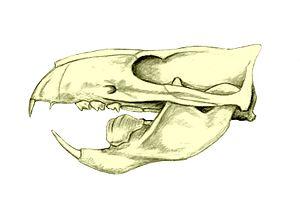
Cage of Eden est un shōnen manga de Yamada Yoshinobu. Il est pré-publié dans le magazine Weekly Shōnen Magazine par Kōdansha entre décembre 2008 et janvier 2013 au Japon. Il a été compilé en un total de vingt-et-un tomes. Il est édité par les éditions Soleil Productions en version française. L'histoire narre l'accident d'un avion de ligne, dans lequel une classe de collégiens rentrait de voyage, sur une île déserte et inconnue peuplée de créatures préhistoriques, ainsi que de la survie des survivants du crash pour quitter l'île.
Multituberculata est un groupe d'allothériens, une lignée de mammifères aujourd'hui éteinte dont le niveau taxonomique est discuté : infra-classe, ordre ou sous-ordre. Ils ressemblaient à nos rongeurs et ont existé pendant environ 100 millions d'années -la plus longue lignée de mammifères fossiles de toute l'histoire- mais ils ont finalement été surpassés par les rongeurs et se sont éteints au début de l'Oligocène.
Les Allotheria sont une infra-classe de mammifères aujourd'hui éteints.